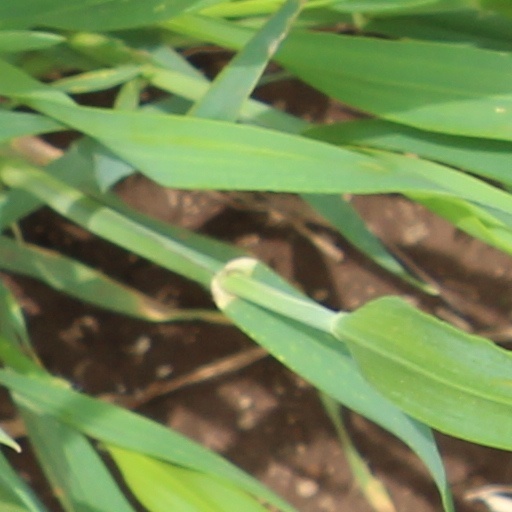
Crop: wheat